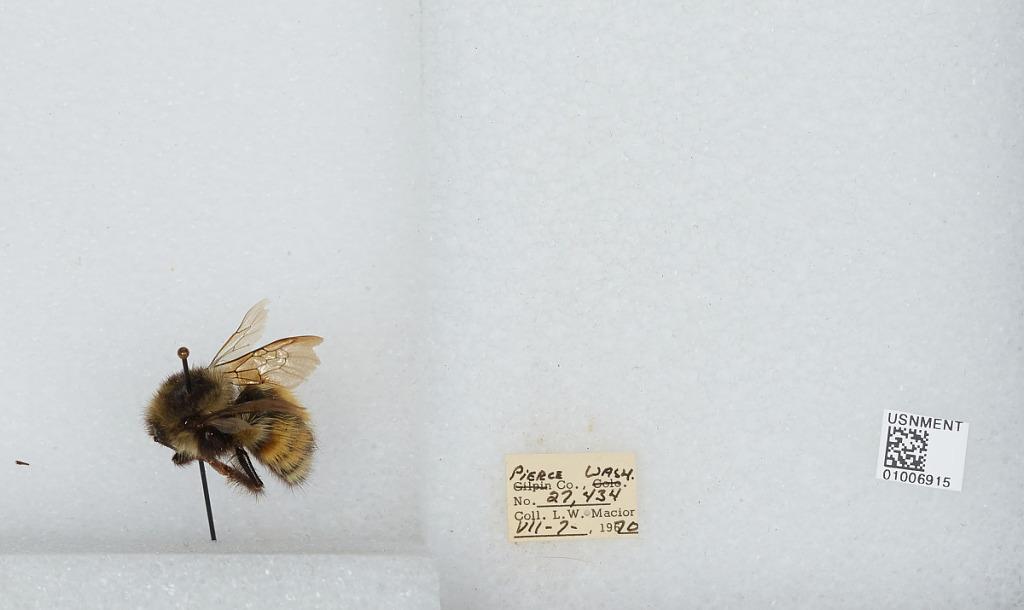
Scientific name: Bombus (Pyrobombus) melanopygus Nylander
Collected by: L. Macior
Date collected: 1970-7-7
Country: United States
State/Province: Washington
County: Pierce
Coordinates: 47.05, -122.12